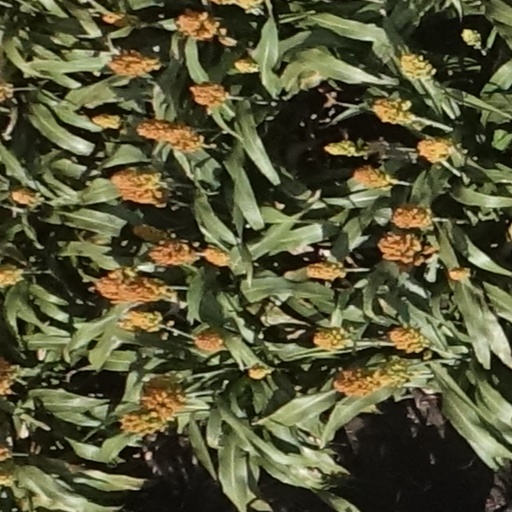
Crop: sorghum